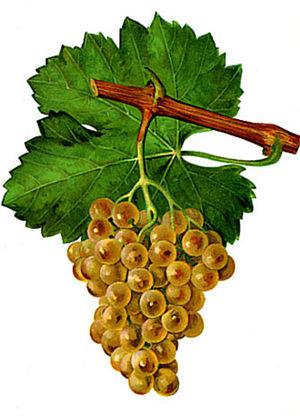
Grappe de Gros Semillon par Viala et Vermorel